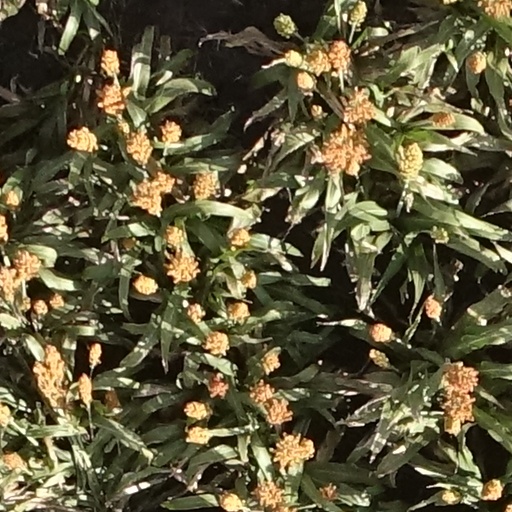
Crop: sorghum